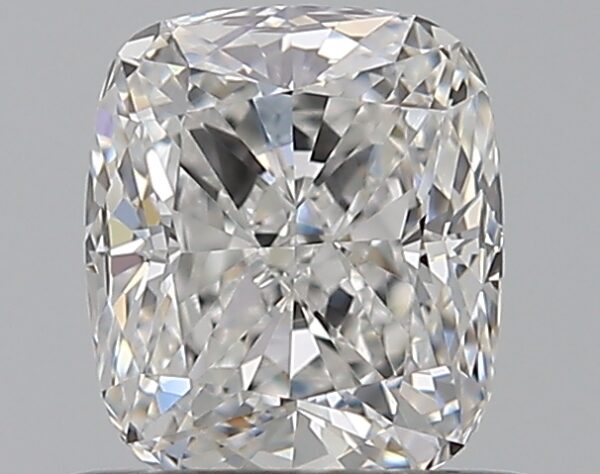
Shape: cushion
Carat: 0.7
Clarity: VVS2
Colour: E
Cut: EX
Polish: EX
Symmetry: VG
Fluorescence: N
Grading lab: GIA
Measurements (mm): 5.45 x 4.74 x 3.21